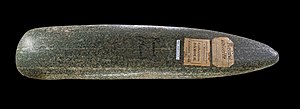
Forhistorisk tid / Oversigt over forhistorisk tid / Mesolitikum og neolitikum, Europa
Poleret økse. Reims, Marne.'
Forhistorisk tid er den ældste periode i menneskehedens historie. Den strækker sig fra de ældste stenredskaber for 2,5 millioner år siden til de første fund af skrifter. Udforskningen hører under arkæologi med antropologi. Betegnelsen protohistorie bruges særligt Europa og Nærøsten om tiden omkring skriftens opståen.